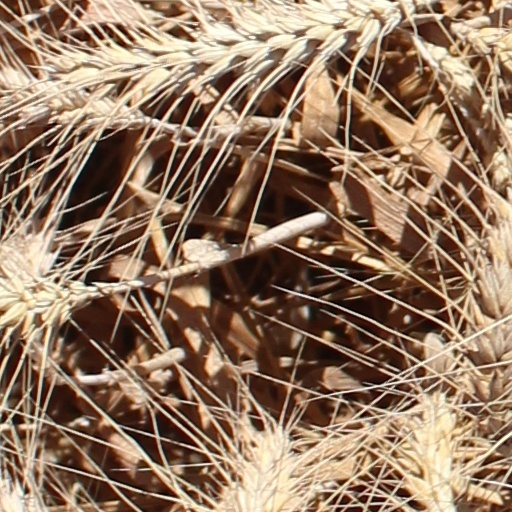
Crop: wheat